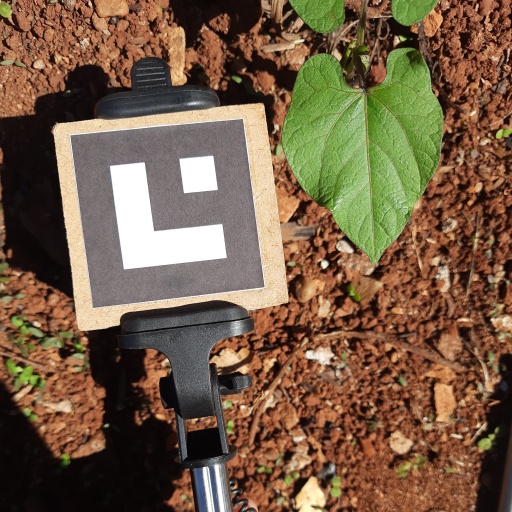
Observations: wavy surface, no eating holes, under sunlight